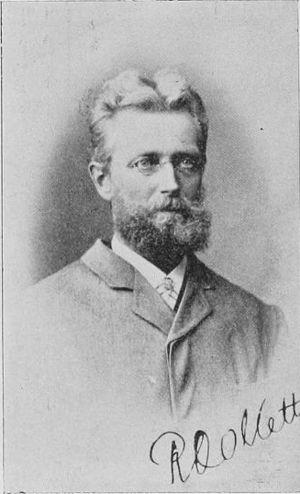
Robert Collett est un zoologiste norvégien, né le 2 décembre 1842 à Oslo et mort le 27 janvier 1913 dans cette même ville.